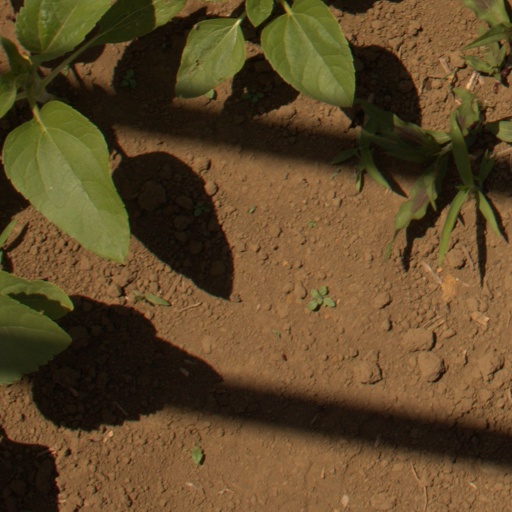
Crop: Jerusalem artichoke